Erith Playhouse

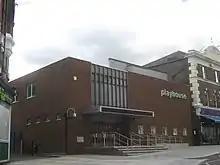
Erith Playhouse

The Erith Playhouse is a theatre in Erith, in south-east London, England. The building was originally the Oxford Cinema.